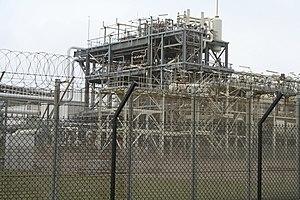
Un gazoduc est une canalisation destinée au transport de matières gazeuses sous pression, la plupart du temps des hydrocarbures.